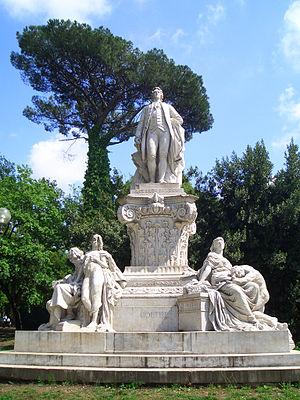
Gustav Heinrich Eberlein, né le 14 juillet 1847 à Staufenberg dans l'arrondissement de Göttingen et mort le 5 février 1926 à Berlin, est un sculpteur, peintre, illustrateur et écrivain allemand. Vers 1900, Reinhold Begas et lui ont été les deux artistes les plus célèbres de l'école de sculpture de Berlin.
La Villa Borghèse est un parc municipal de 80 hectares situé dans la ville de Rome en Italie. Il regroupe un grand ensemble de musées romains et d'institutions culturelles, dont l'Académie de France à Rome, plus connue sous le nom de Villa Médicis.